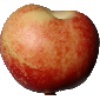
Label: Nectarine 1